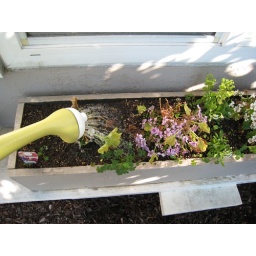
And we're home. Just in time for me to water our dying flowers